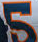
Number: 5